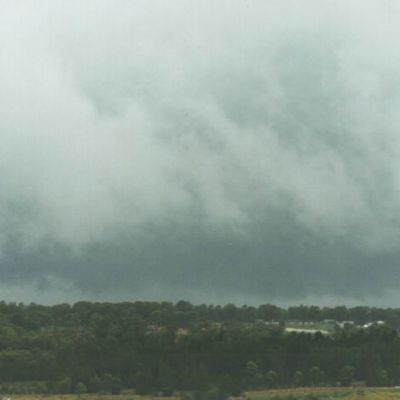
Cloud type: Stratus (St)